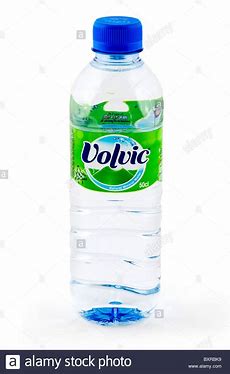
Label: plastic